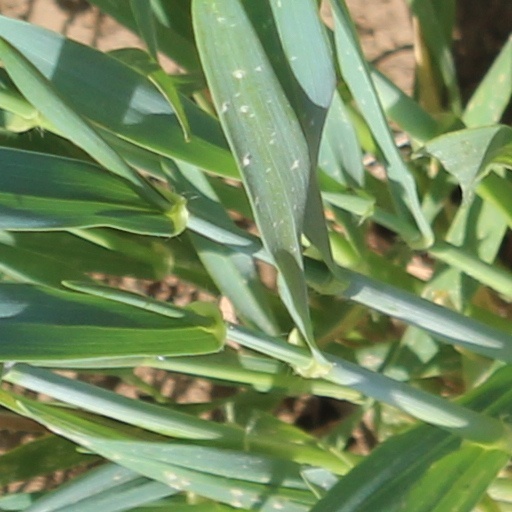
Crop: wheat